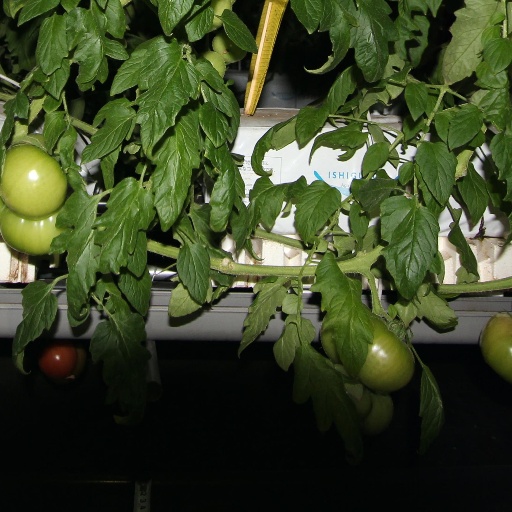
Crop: tomato